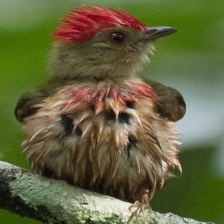
Species: STRIPPED MANAKIN
Scientific name: MACHAEROPTERUS REGULUS